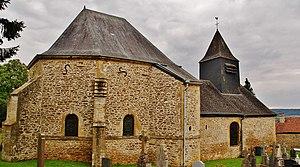
église St Remi
Douzy est une commune nouvelle française située dans le département des Ardennes en région Grand Est.
Mairy est une ancienne commune française située dans le département des Ardennes en région Grand Est.